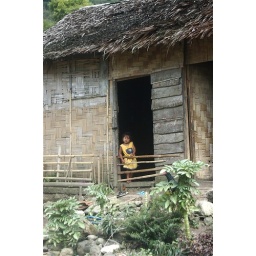
girl in house below volcano